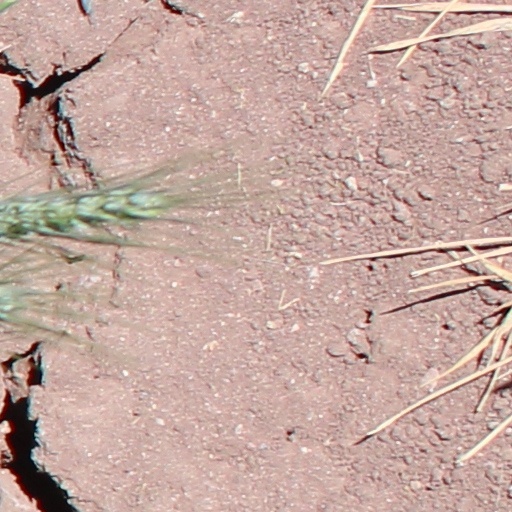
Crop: wheat